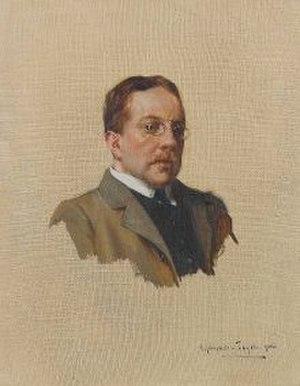
Ernest William Hornung est un écrivain britannique de roman policier et de roman d'aventures. Il est le créateur du personnage de Arthur J. Raffles, gentleman-cambrioleur.